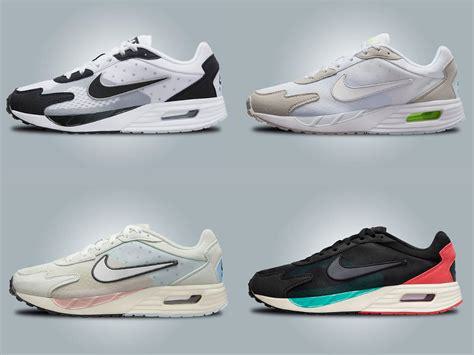
Brand: Nike
Model: Air Max Solo